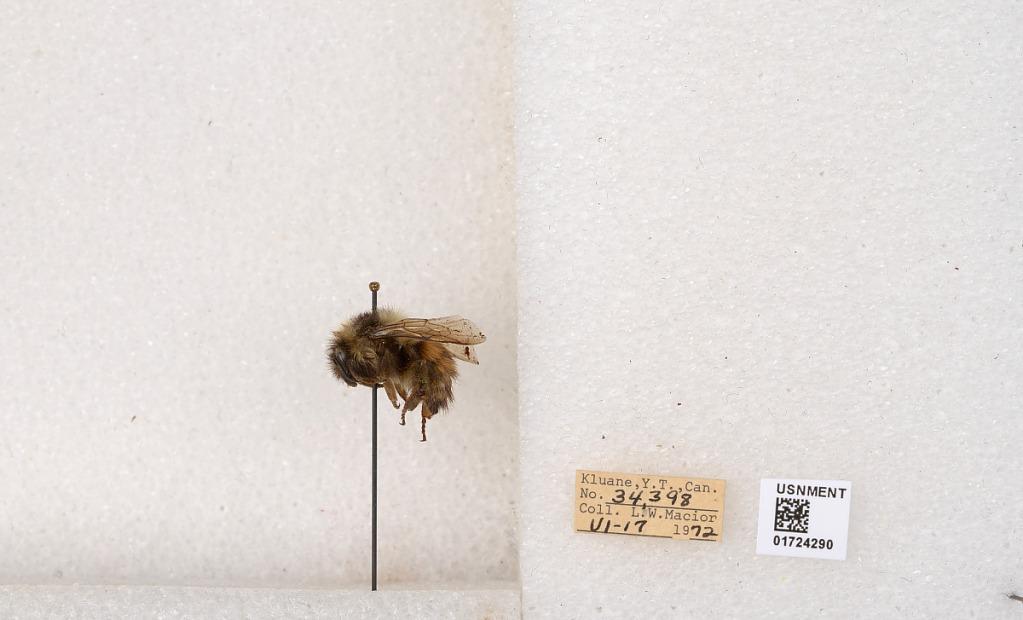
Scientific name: Bombus (Pyrobombus) sylvicola Kirby
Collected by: L. Macior
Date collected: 1972-6-17
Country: Canada
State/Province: Yukon Territory
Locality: Kluane National Park and Reserve
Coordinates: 60.7493, -139.504